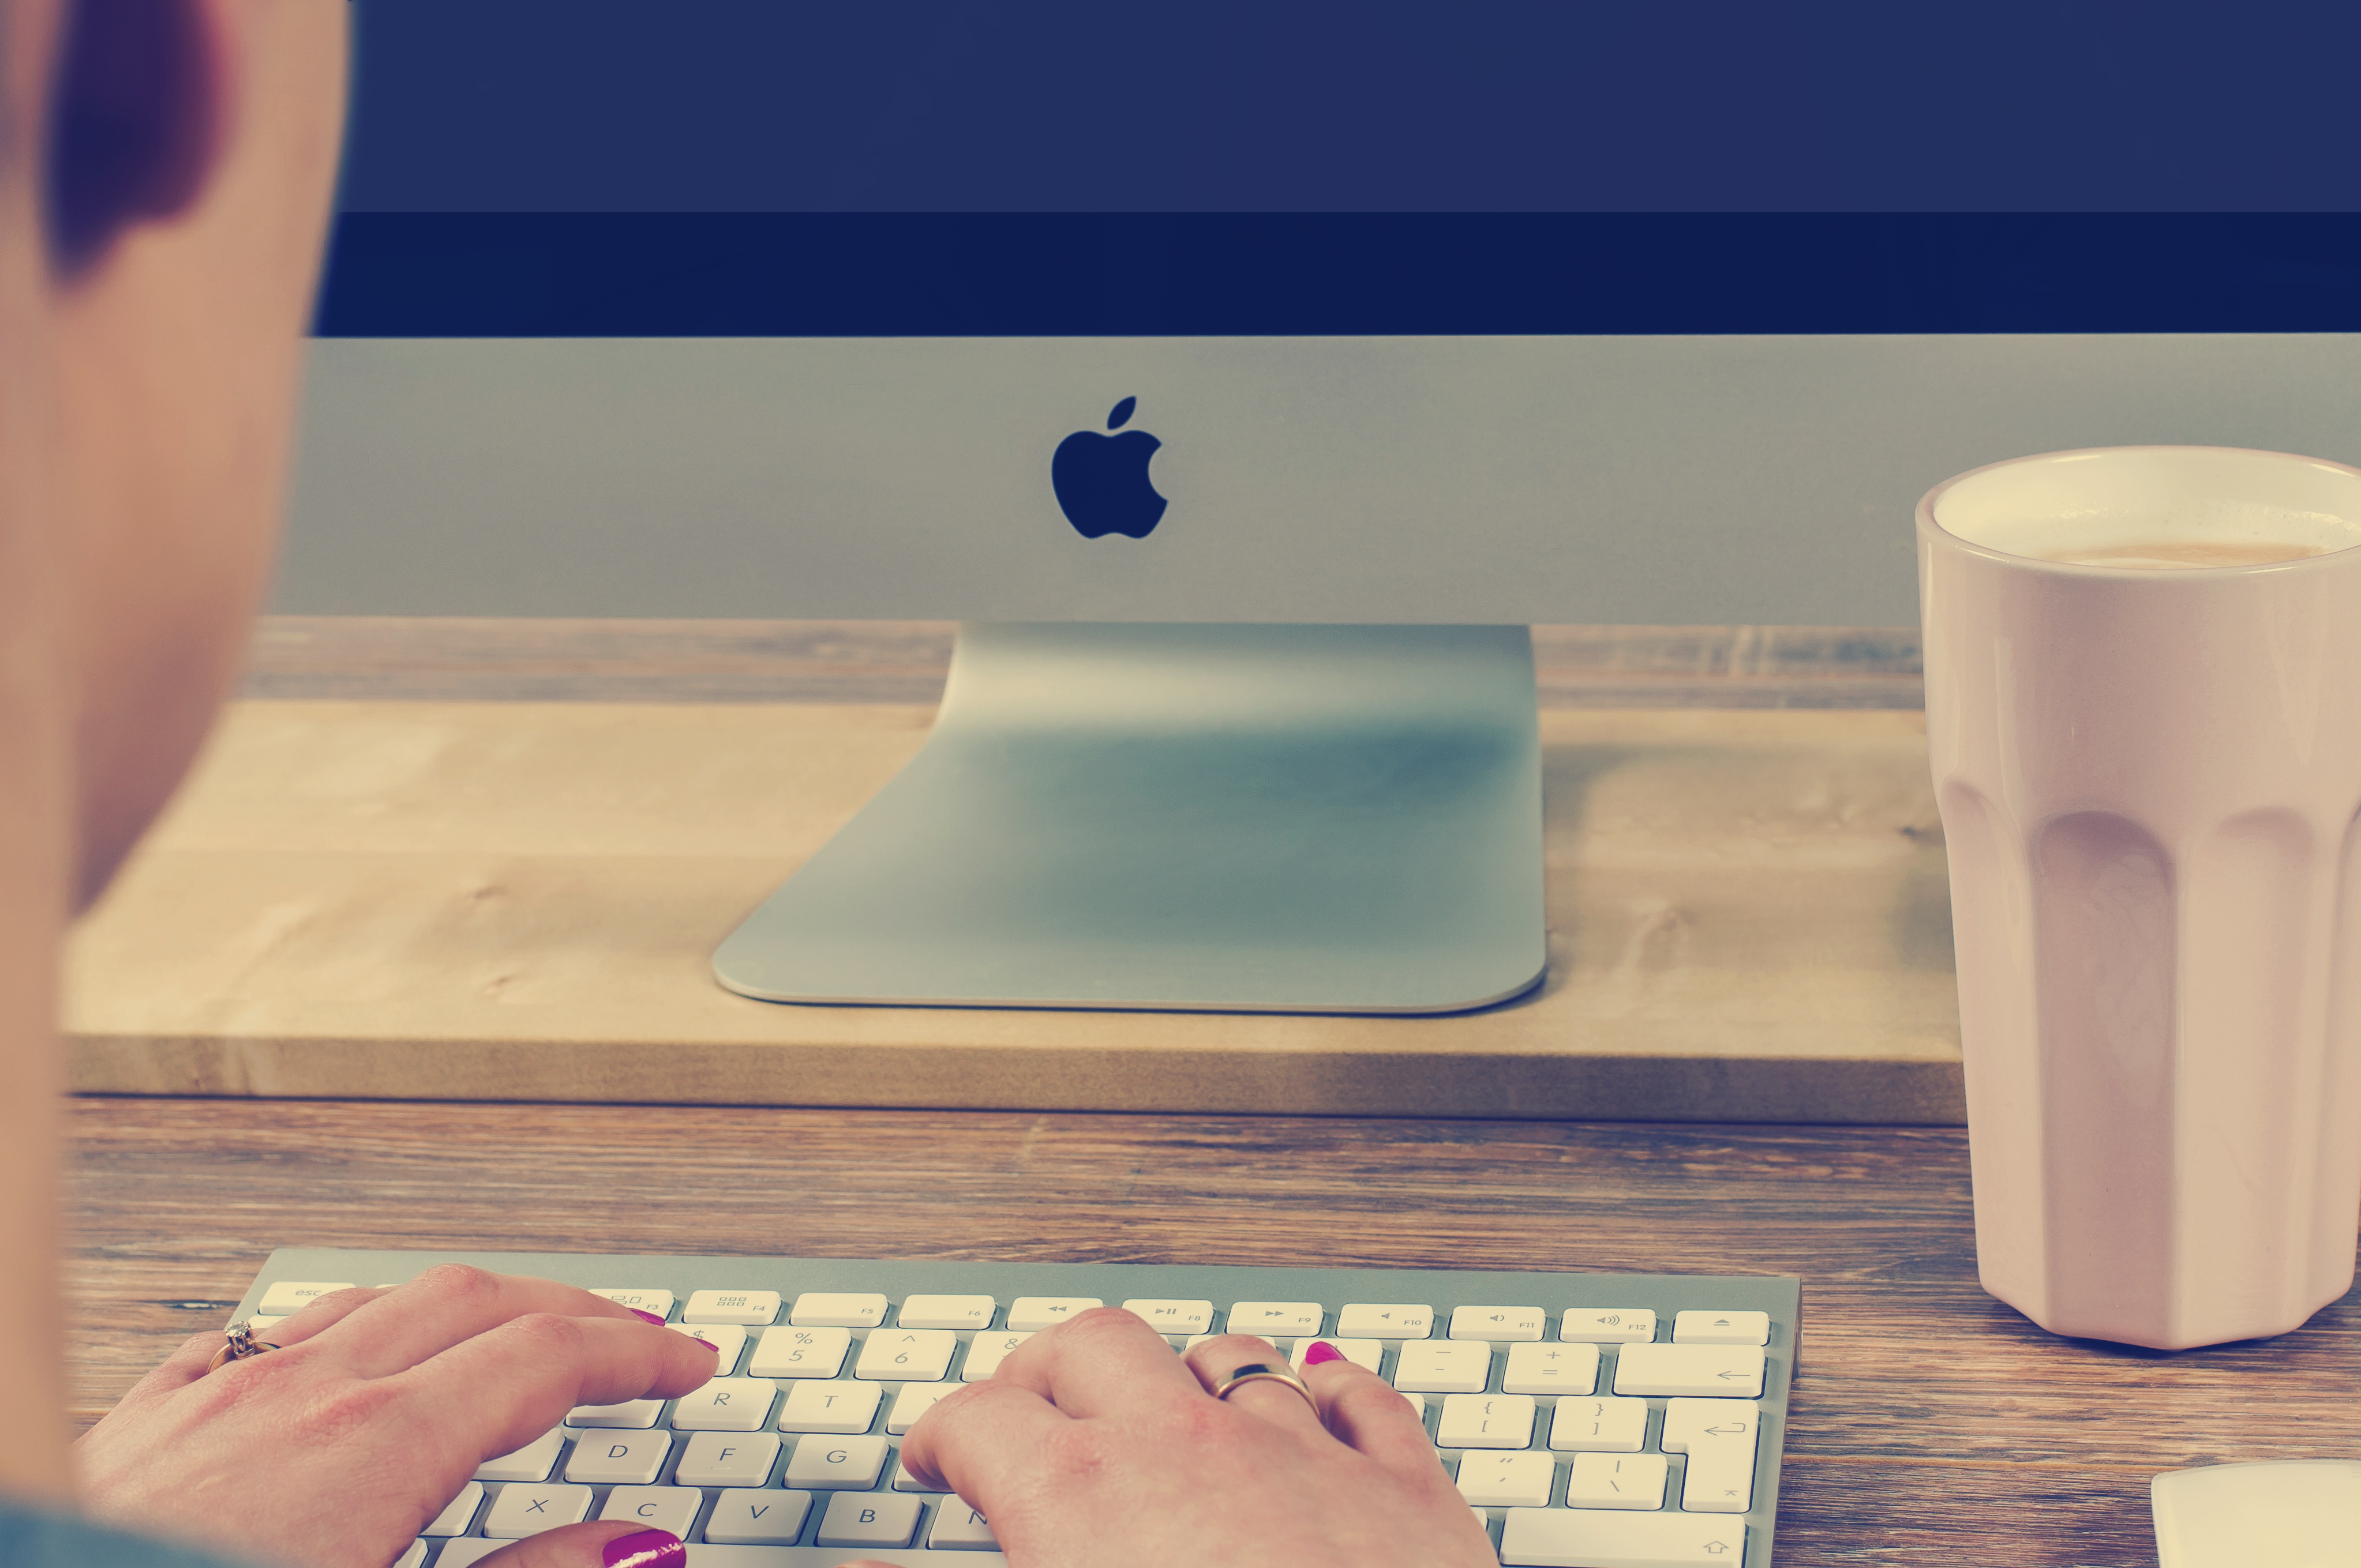
writing, hand, glass, color, ceramic, blue, design, shape